Columbia Road

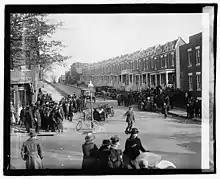
Columbia Road in 1921

Much like the neighborhood of Columbia Heights, Columbia Road was not in fact named for the District, but rather for Columbian College, which would go on to be renamed to the present-day George Washington University.